Victory Tour (The Jacksons)

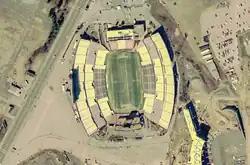
An aerial view of a large sports stadium with a four-lane road next to it on the left and the beginnings of a similar structure at lower right

In November 1983, the Jacksons announced plans for a major tour in 1984 at a press conference, with boxing promoter Don King offering $3 million ($ million in dollars) in upfront advances. That spring, the "Victory" album had been recorded, to be released shortly before the tour itself.